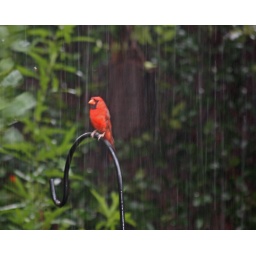
IMG_5346_my cardinal guarding my house in pouring rain during hurricane gustav